Tinian, Northern Mariana Islands

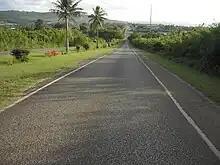
A road on Tinian

Tinian Airport (TIQ) is small and serviced by Star Marianas Air, which operates daily scheduled flights to Saipan. Freedom Air, which previously served the island, filed for bankruptcy in October 2013 and suspended all operations in March 2014.